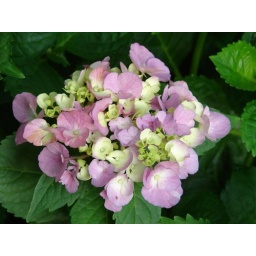
Not very blue currently... It is growing in a pot and obviously I didn't add enough aluminum sulfate.